John Jay

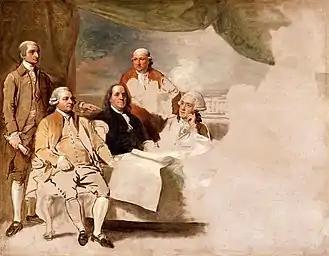
"The Treaty of Paris", by Benjamin West (1783) (Jay stands farthest to the left). The British delegation refused to pose for the painting, leaving it unfinished.

From the age of three months old until he attended Kings College in 1760, Jay was raised in Rye, on a farm acquired by his father Peter in 1745 that overlooked Long Island Sound. After negotiating the Treaty of Paris that ended the Revolutionary War, Jay returned to his childhood home to celebrate with his family and friends in July 1784. Jay inherited this property upon the death of his older brother Peter in 1813 after Jay had already established himself at Katonah. He conveyed the Rye property to his eldest son, Peter Augustus Jay, in 1822.